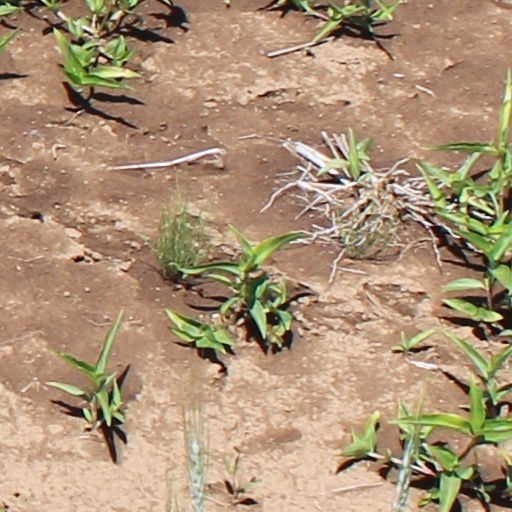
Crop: wheat